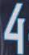
Number: 4